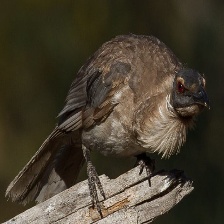
Species: NOISY FRIARBIRD
Scientific name: PHILEMON CORNICULATUS